Maurice R. Severino

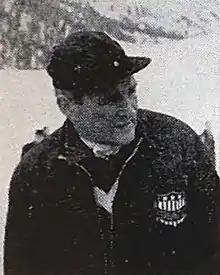
Air Force Reserve Captain Dick Severino in 1954

Maurice Richard "Dick" Severino (November 17, 1919 – August 28, 2005) was an American bobsledder who competed in the 1950s. He finished ninth in the four-man event at the 1952 Winter Olympics in Oslo.